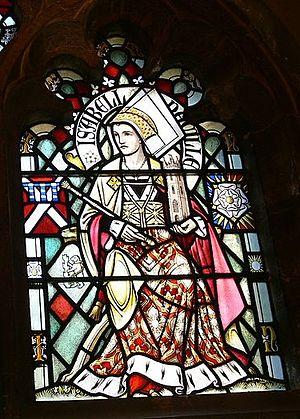
Isabelle Neville est la fille ainée de Richard Neville, comte de Warwick, dit le « faiseur de rois ». Elle épousa Georges Plantagenêt, frère des rois Édouard IV et Richard III, en 1469. De cette union naquirent deux enfants : Margaret et Édouard. Elle fut duchesse de Clarence.